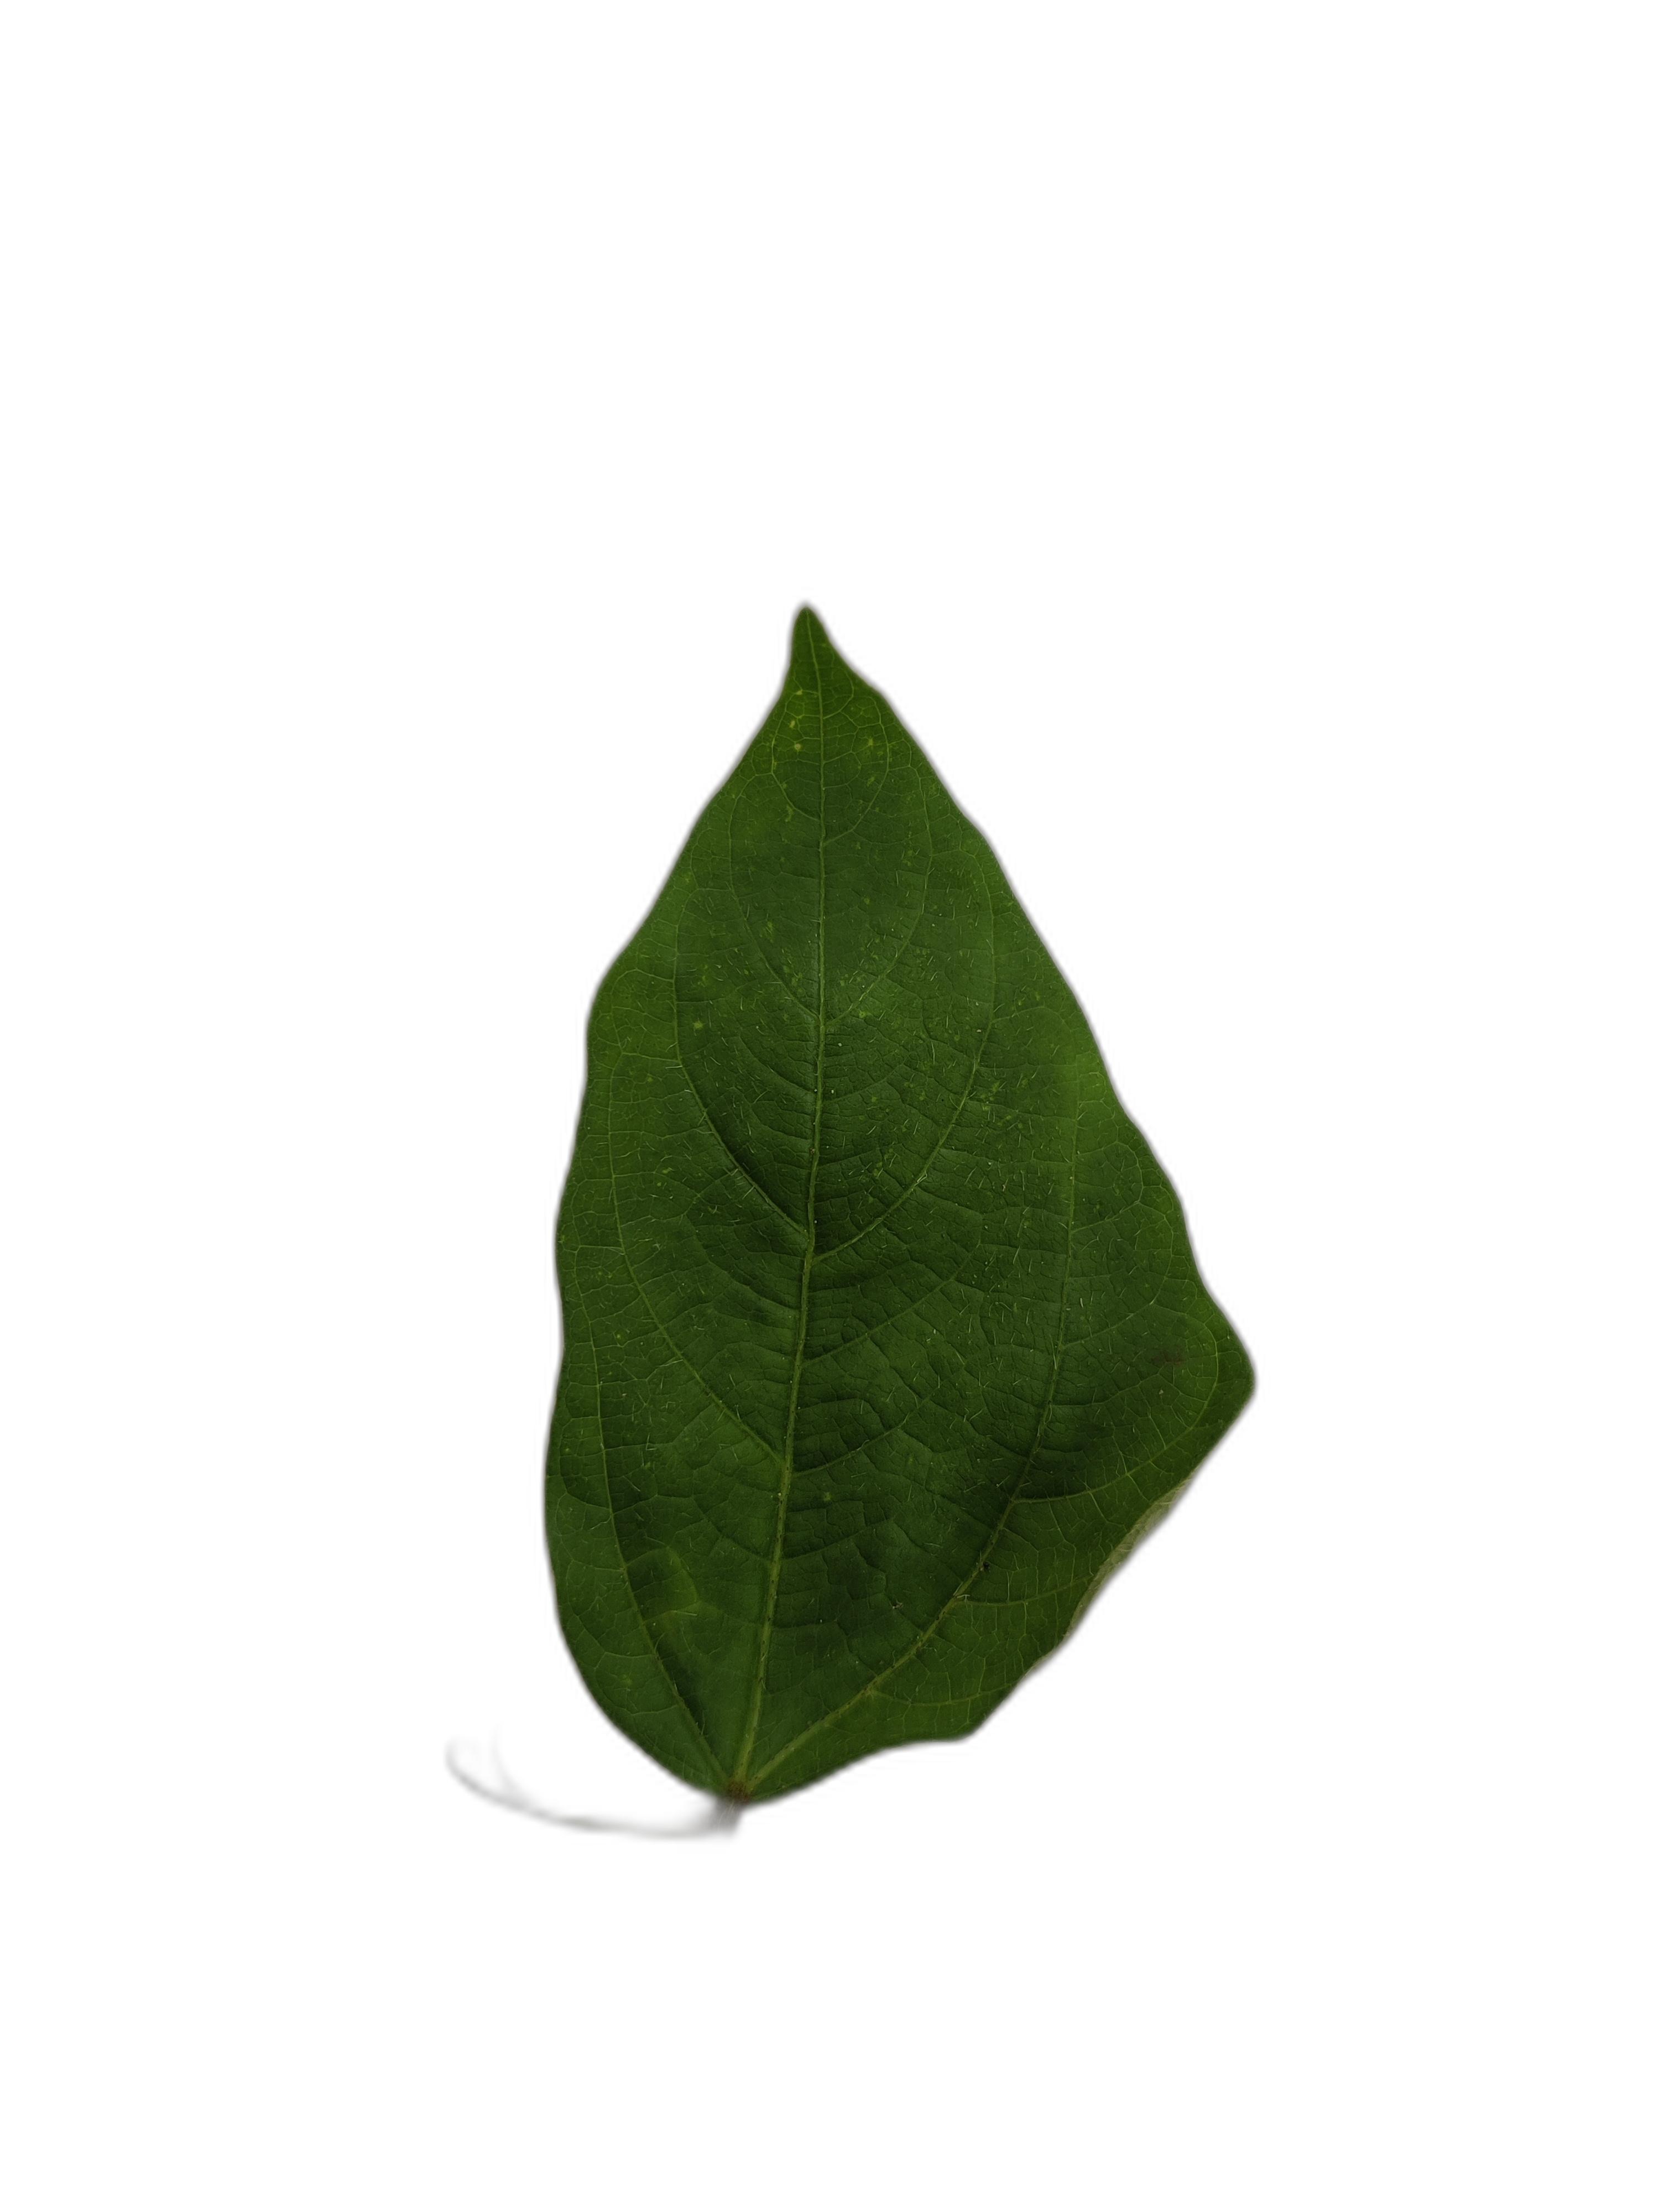
Label: Healthy